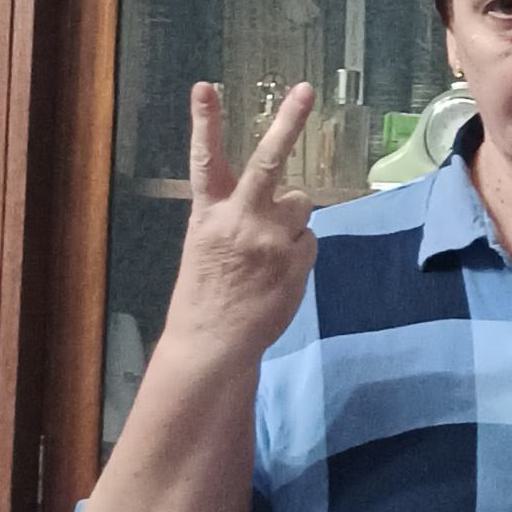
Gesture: peace_inverted